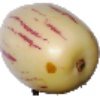
Label: Pepino 1